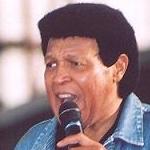
Age: 63